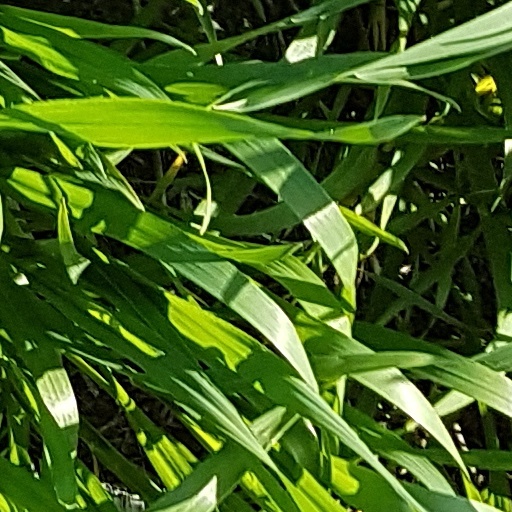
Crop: wheat